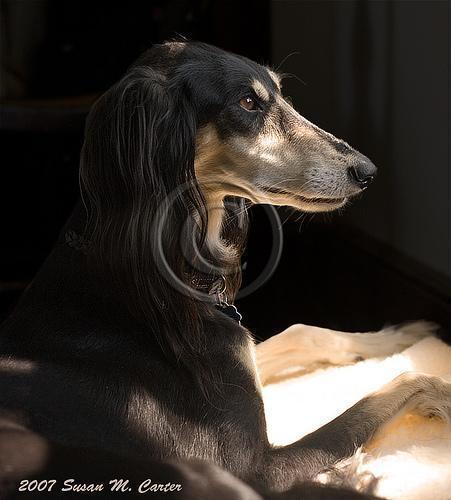
Saluki